InterCity 125

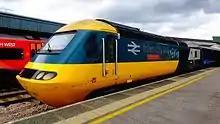
43002 received vinyls of its original livery to celebrate the 40th anniversary of the IC125, and was named after the class's designer, Sir Kenneth Grange

Great Western Trains was formed out of the privatisation of British Rail and operated the InterCity routes from London Paddington to the west of England. In 1998 FirstGroup acquired Great Western Trains and rebranded it First Great Western. InterCity 125s continued to work the same diagrams they had under British Rail, albeit in a different livery.